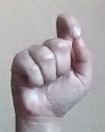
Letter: fa